Spokane, Washington

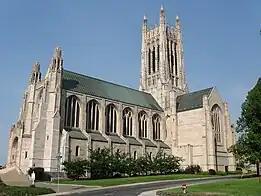
Cathedral of St. John the Evangelist

As an early affluent Spokane neighborhood, the Browne's Addition neighborhood and residences contain the largest variety of residential architecture in the city. These residences are lavish and personalized, featuring many architectural styles that were popular and trendy in the Pacific Northwest from the late 19th century to 1930, such as the Victorian and Queen Anne styles. In high demand following his firms' design of the Idaho Building at the Chicago World's Fair in 1893, Cutter found work constructing many mansions for mining and railroad tycoons such as Patrick "Patsy" Clark and Daniel C. Corbin and son Austin.